Correio do Povo

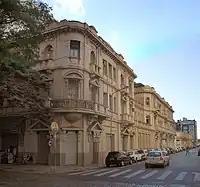
Correio do Povo

Daily, Correio do Povo is transmitted by satellite to other printing presses located in the cities of Carazinho and São Sepé in Rio Grande do Sul, in order to expedite newspaper circulation throughout the state. The newspaper states that it has the state's greatest readership and daily printing amounts.